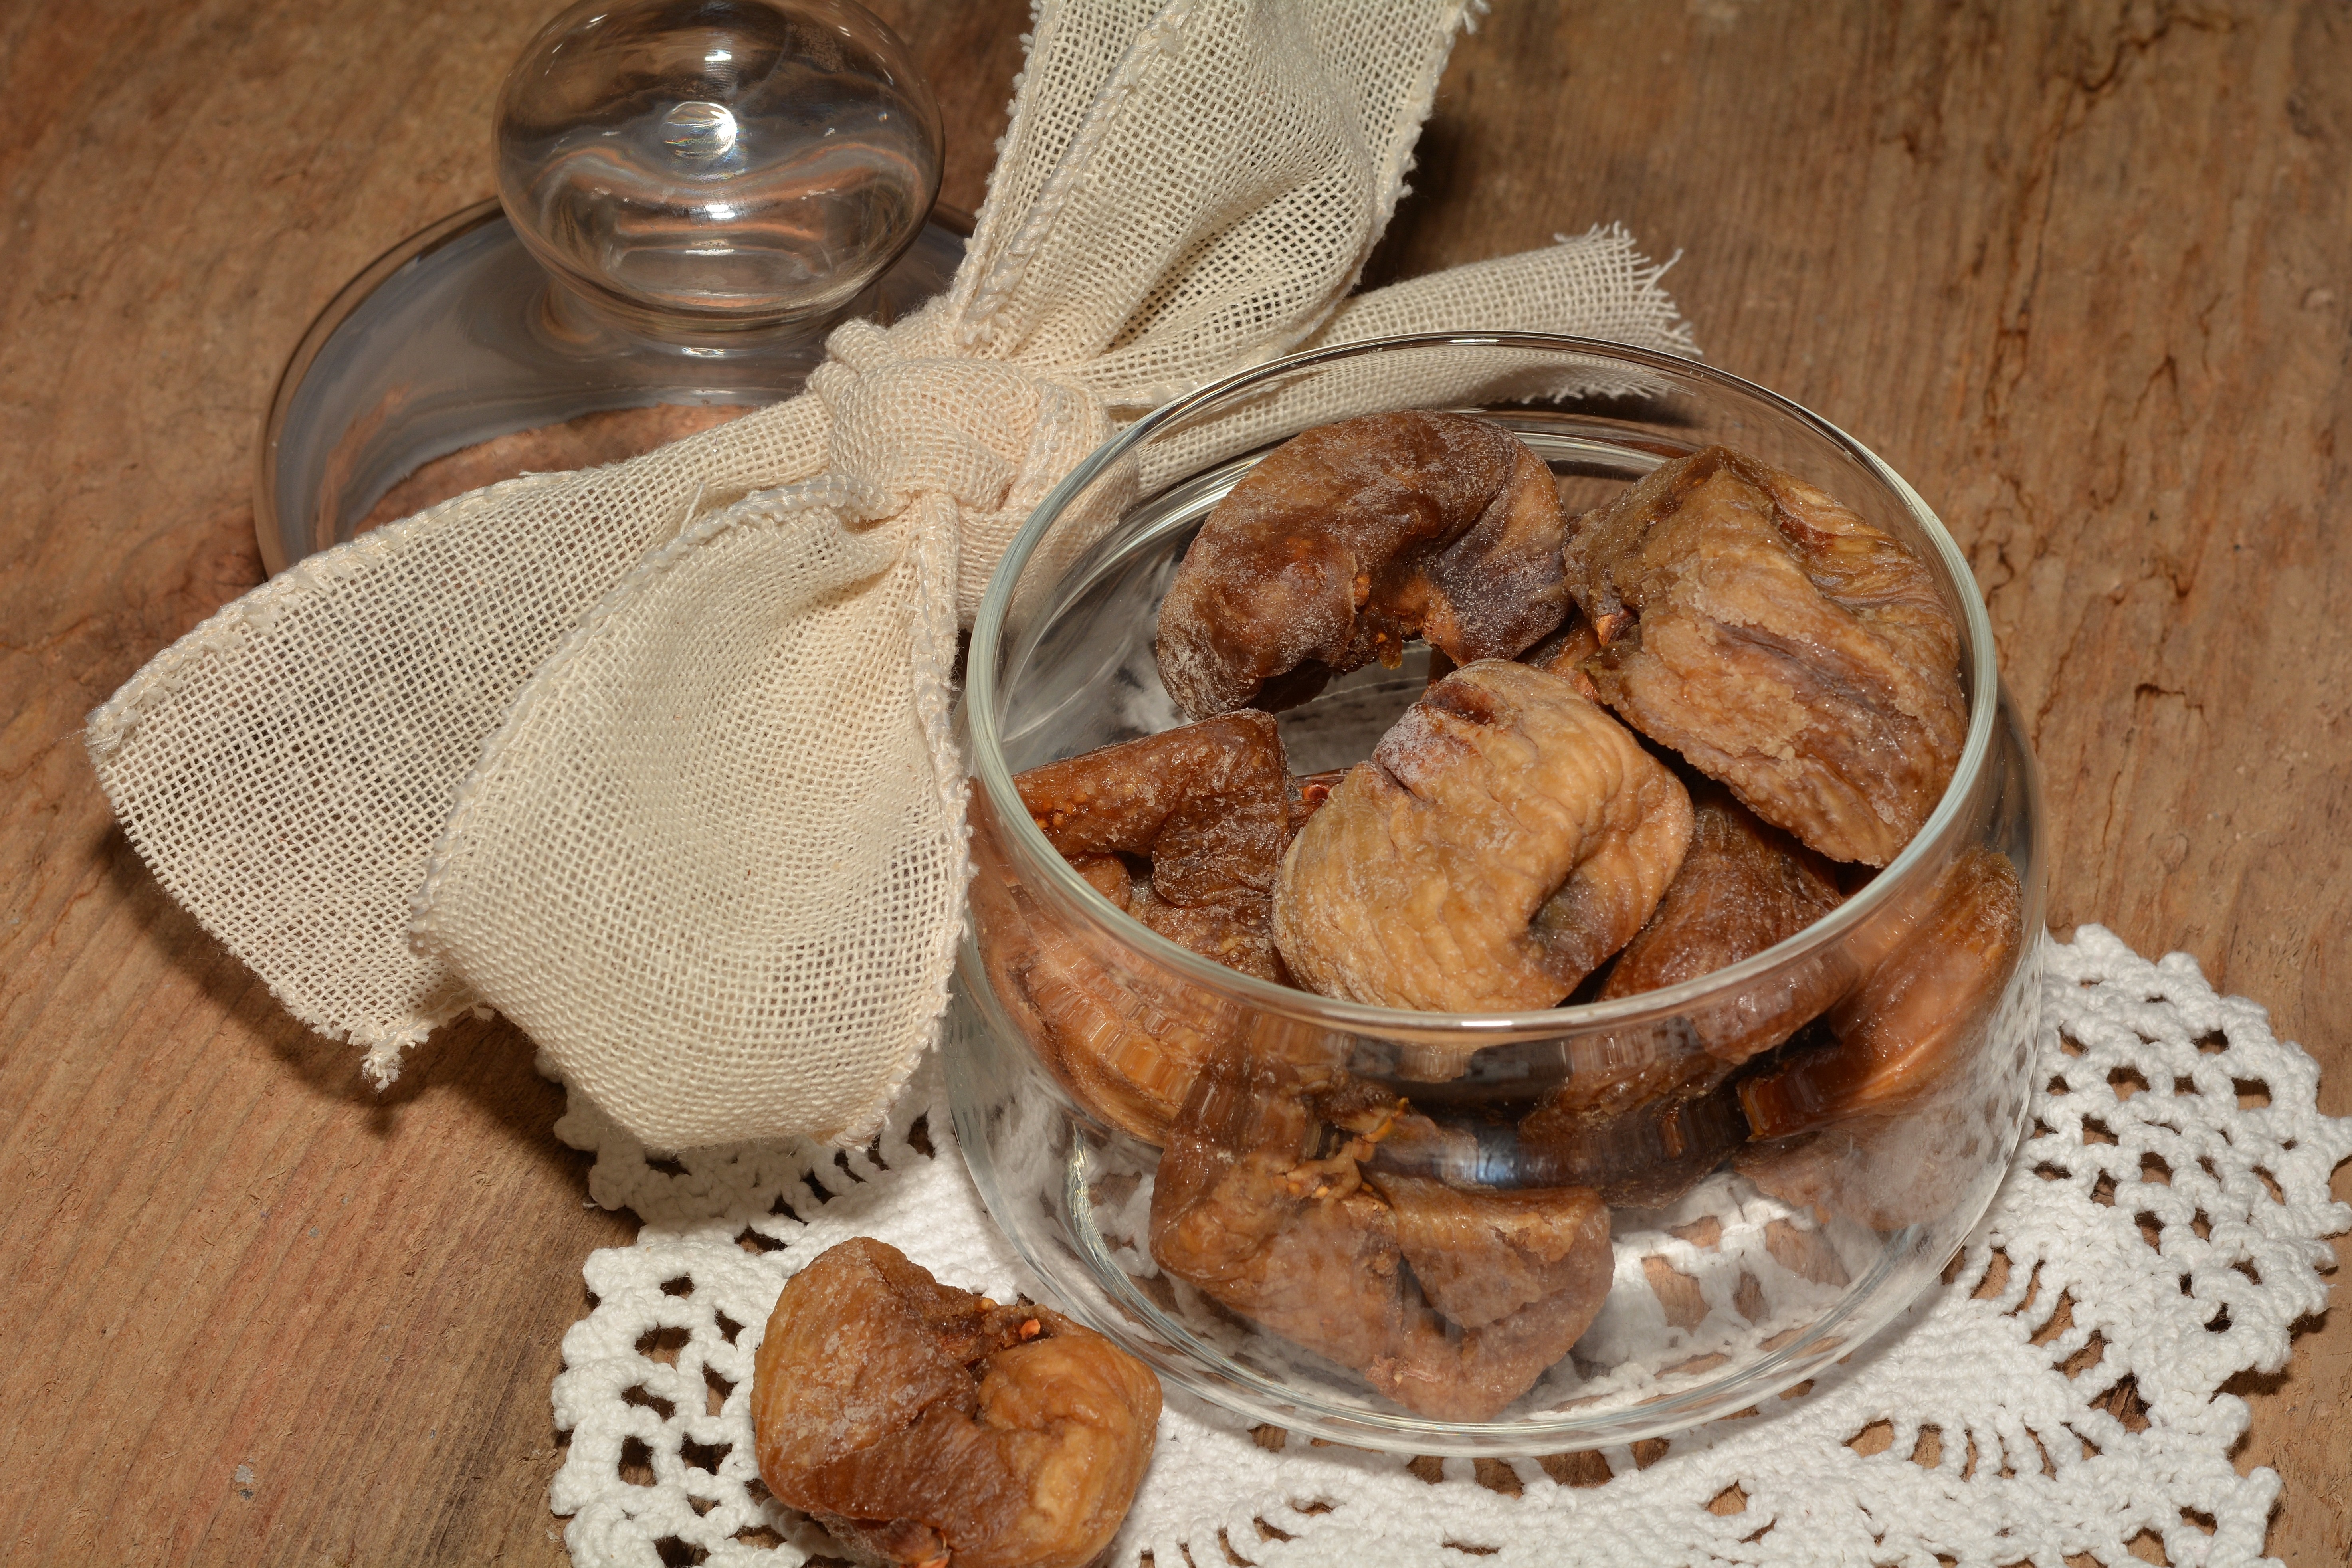
wood, sweet, dish, food, produce, baking, healthy, delicious, coconut, wooden table, nutrition, flavor, dried figs, shiitake